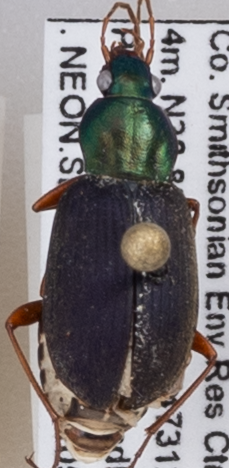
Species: Chlaenius tricolor tricolor
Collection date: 2021-05-27
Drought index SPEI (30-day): -1.382
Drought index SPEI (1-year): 2.09
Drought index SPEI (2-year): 1.258